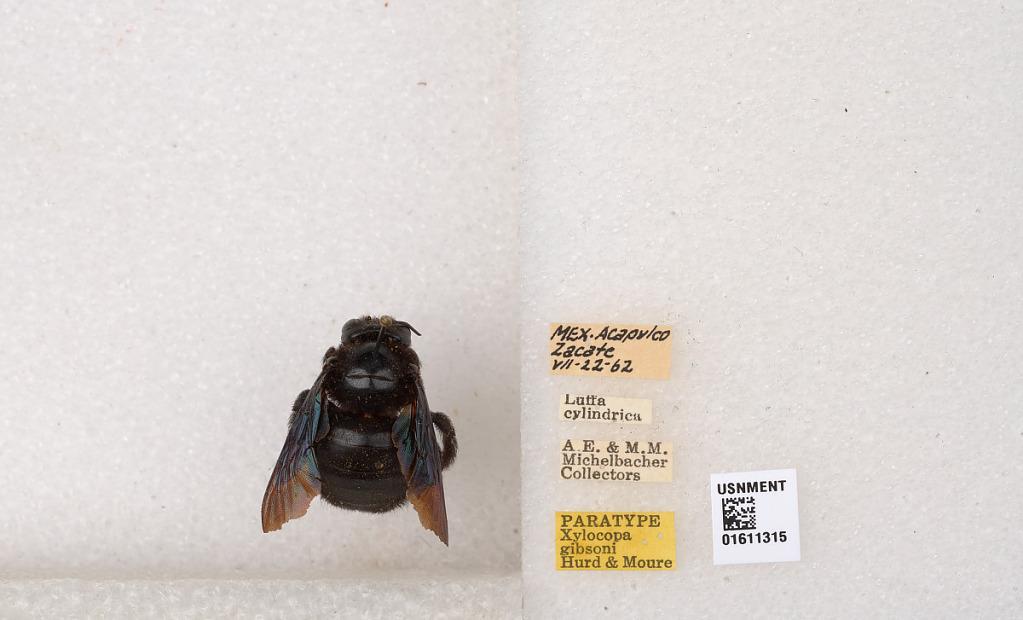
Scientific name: Xylocopa
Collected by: M. Alvarenga & F. Oliveira
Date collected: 1962-7-22
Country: Mexico
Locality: Acapulco, Zacate